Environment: lab
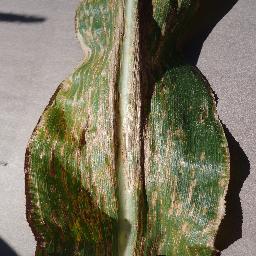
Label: gray_leaf_spot